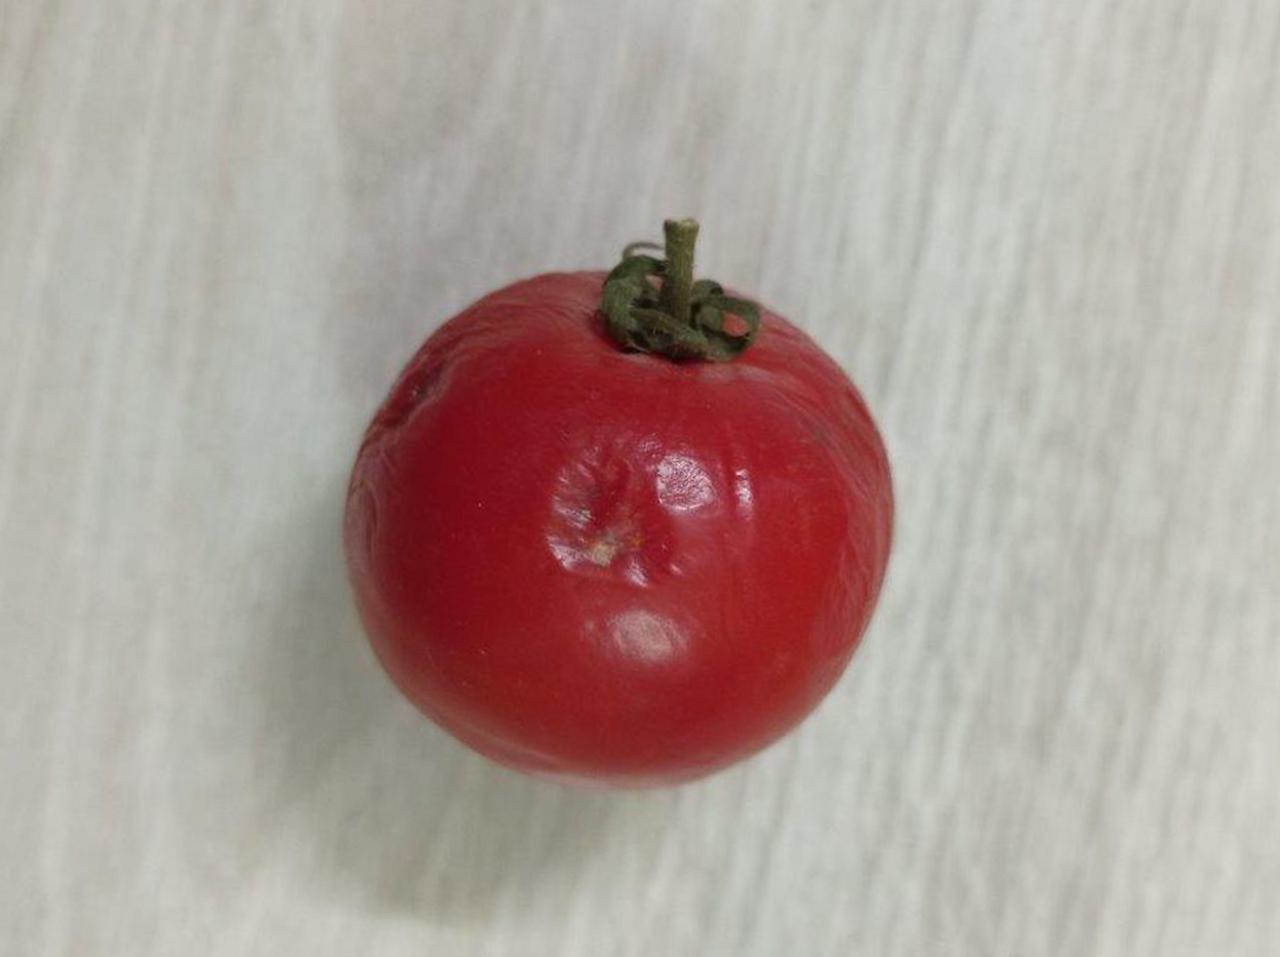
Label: Rotten